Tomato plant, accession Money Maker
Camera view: horizontal (90 deg, fisheye); turntable rotation: 300 degrees
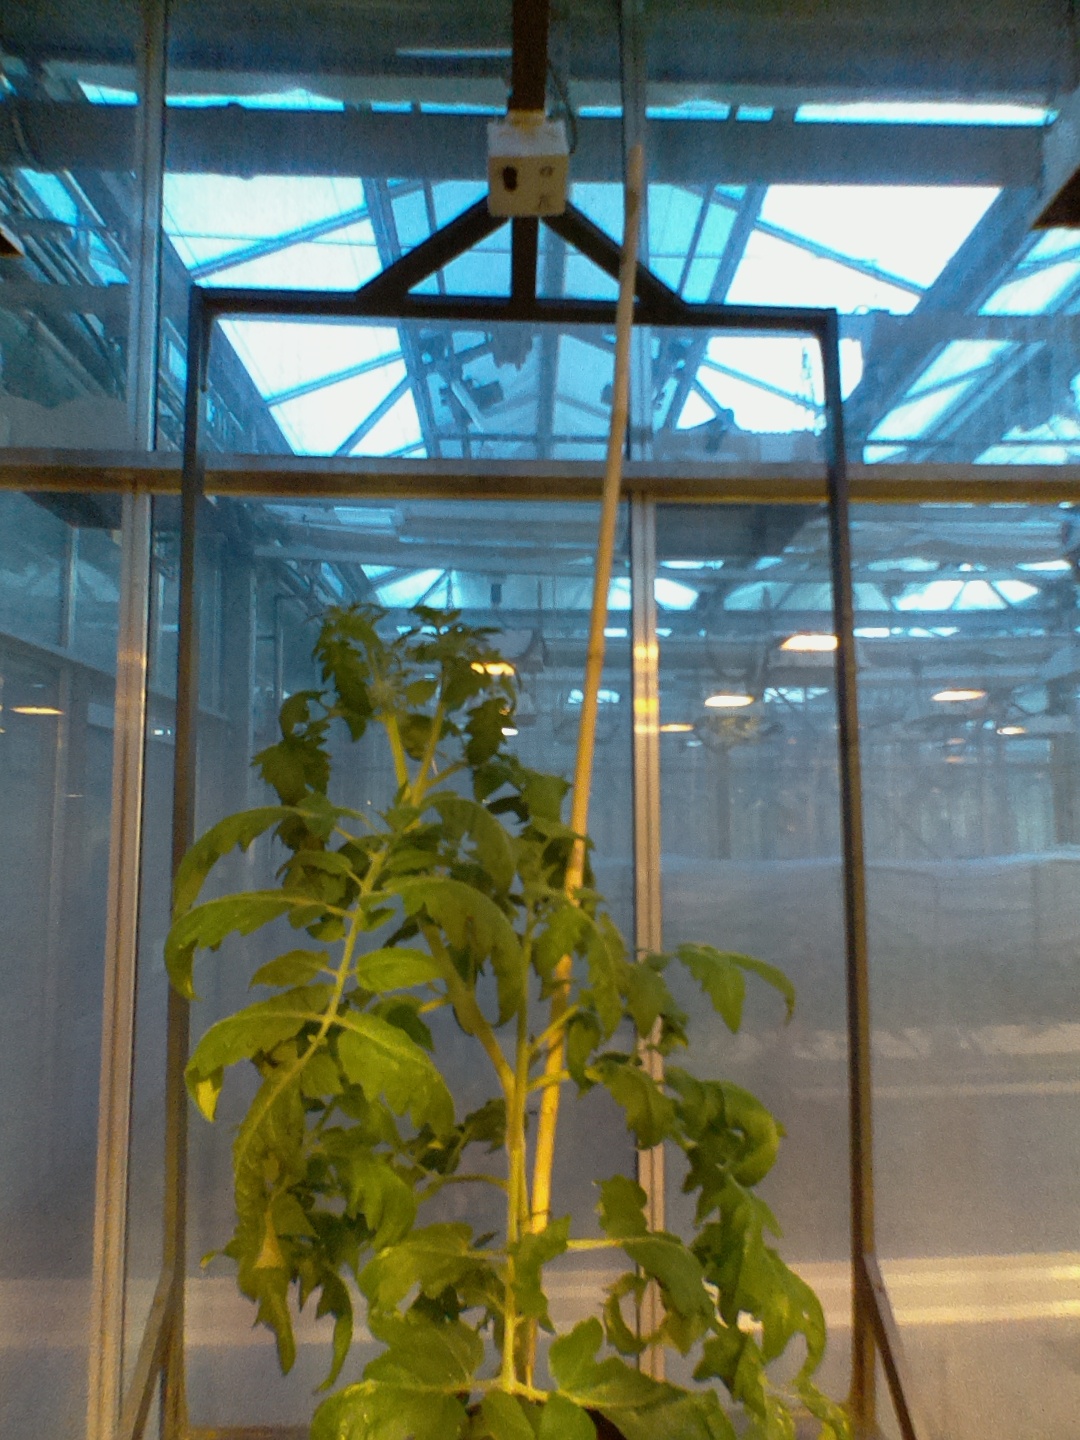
BBCH growth stage 63: 30%-40% of flowers open